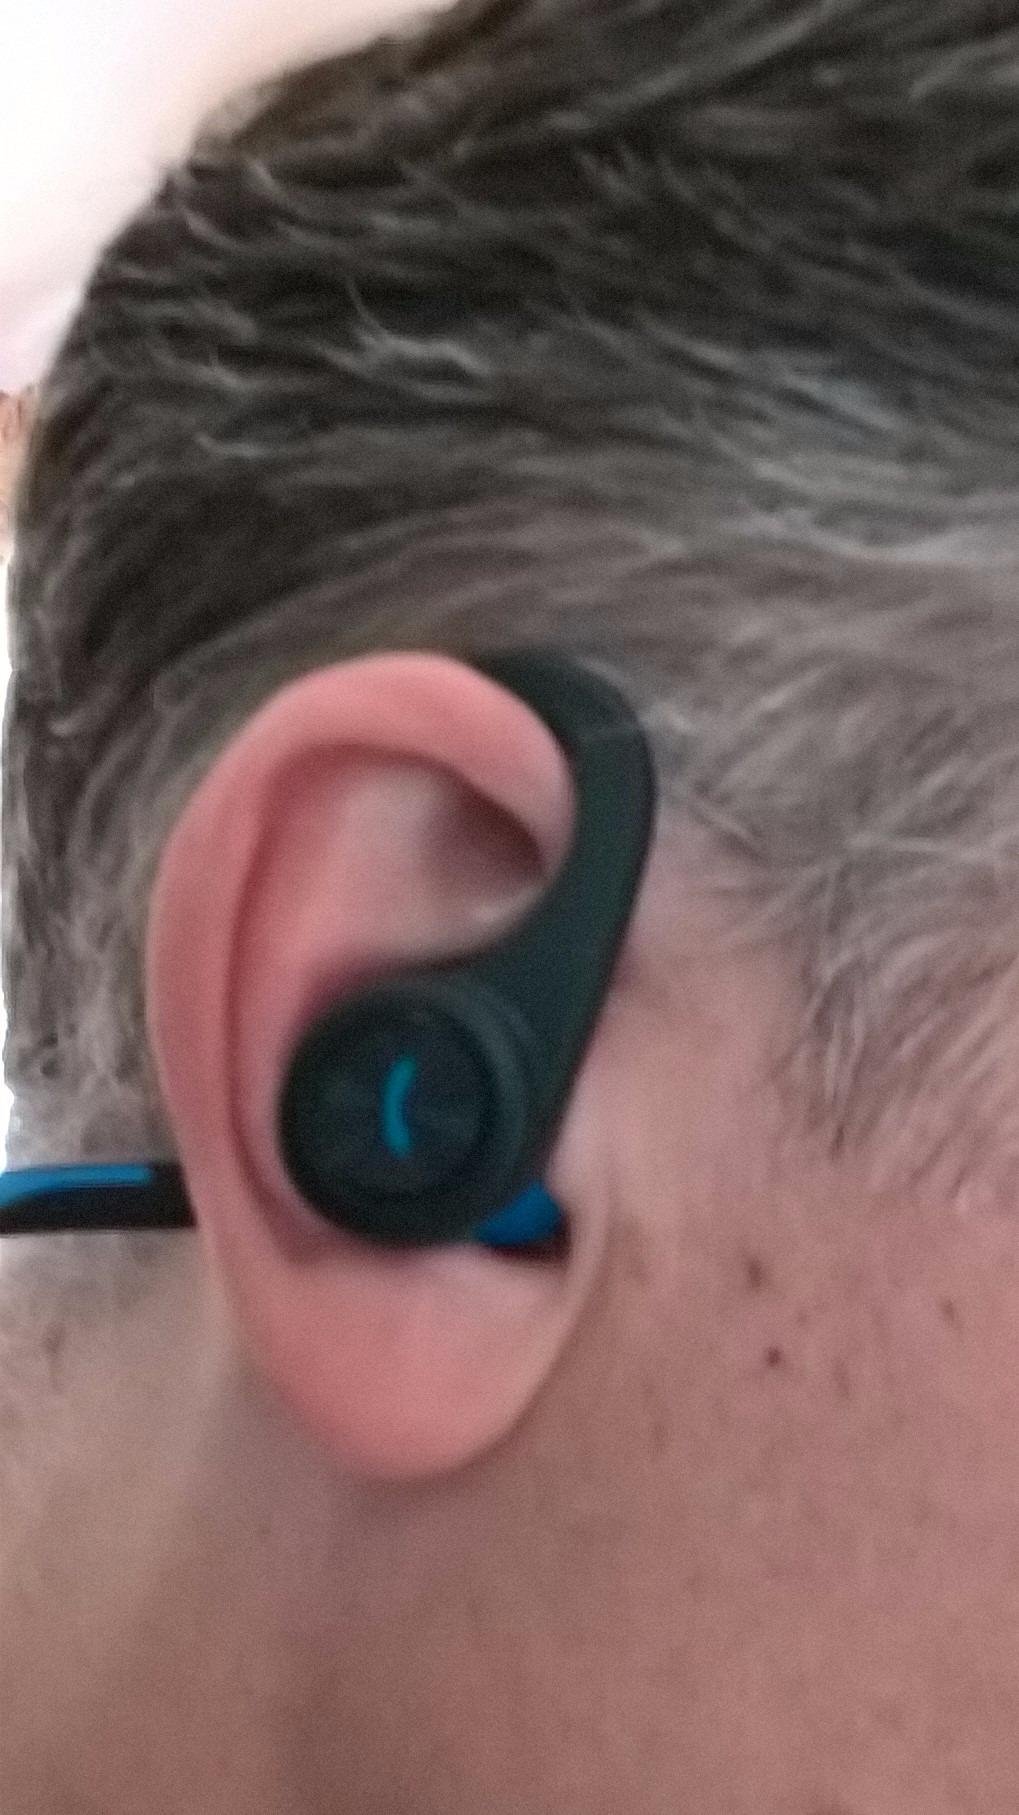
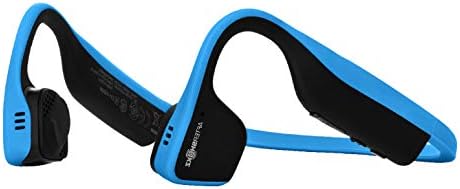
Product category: headphones
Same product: no